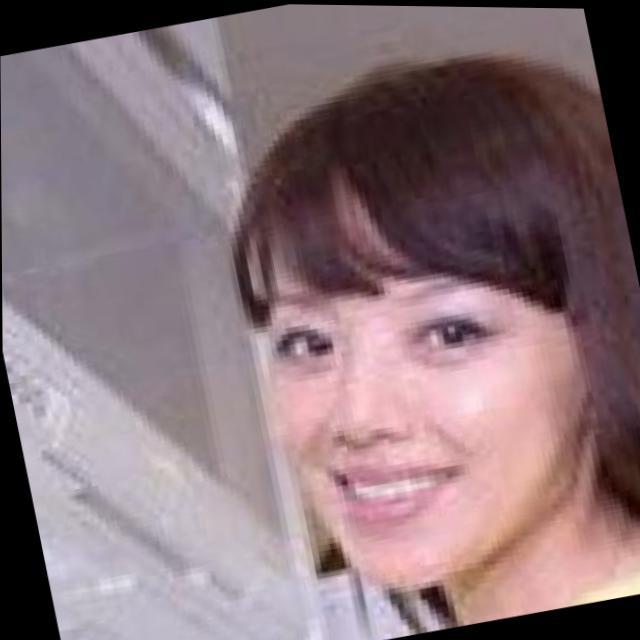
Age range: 21-44